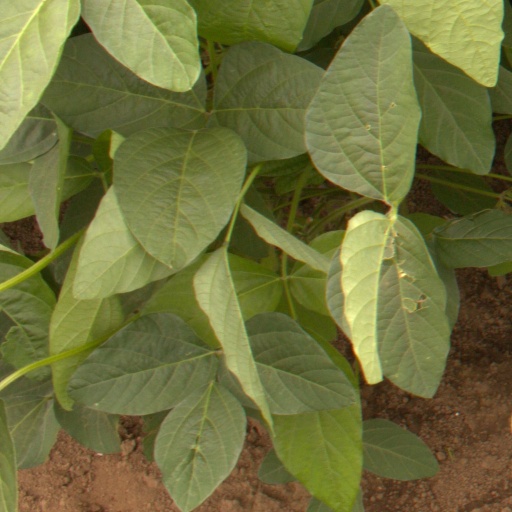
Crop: soybean